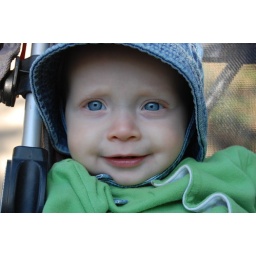
Forever in blue jean hat